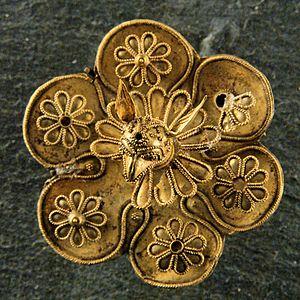
Broche au protomé de griffon. Électrum, vers 625-600 av. J.-C. Provenance